Audi R8 (Type 42)

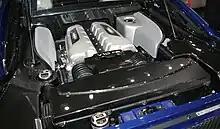
The V10 FSI engine in the R8 5.2 quattro

Unveiled at the 2014 24 Hours of Le Mans, the R8 LMX is a limited variant of the Audi R8 V10 5.2 FSI quattro coupé with LED and laser high beams module shared with the Audi R18 e‑tron quattro with four 450 nanometer 5,500 Kelvin laser diodes per module, increased engine power to and of torque, 7-speed S Tronic dual-clutch transmission, carbon‑fiber ceramic brake discs ( front), red anodized brake calipers, 19‑inch wheels with 235/35 R 19 front and 305/30 R 19 rear tyres, exclusive Ara Blue body colour, a fixed rear spoiler, matte carbon fiber‑reinforced polymer front spoiler lip, side flics, engine compartment cover, exterior mirror housings, sideblades, rear wing and the diffuser; singleframe grille, front air inlet grilles, rear outlet grille finished in titanium gray; sport exhaust system with high-gloss black tailpipes, black interior with blue accents, folding bucket seats upholstered in Nappa leather with Sepang Blue diamond pattern, backrest covers in Ara Blue, Sepang Blue stitching at parking brake lever, center tunnel console, steering wheel and the instrument cowl; black Alcantara headlining, black Nappa leather door trim, center tunnel console, parking brake lever, inlays in the doors, arc around the cockpit in matte carbon; illuminated aluminum inlays integrated into the CFRP door sill trims, selector lever for the S Tronic and knee pads upholstered in Nappa leather, floor mats with black piping and Sepang Blue stitching. The R8 LMX was available for sale in early 2014.